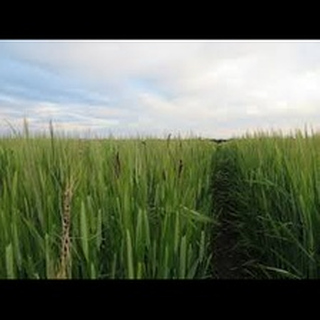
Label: wheat_smut